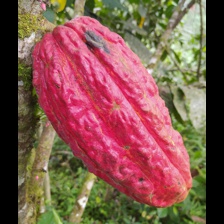
Label: phytophthora